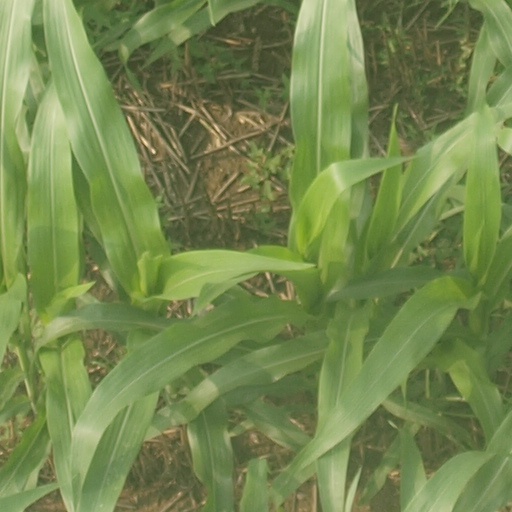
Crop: maize; corn